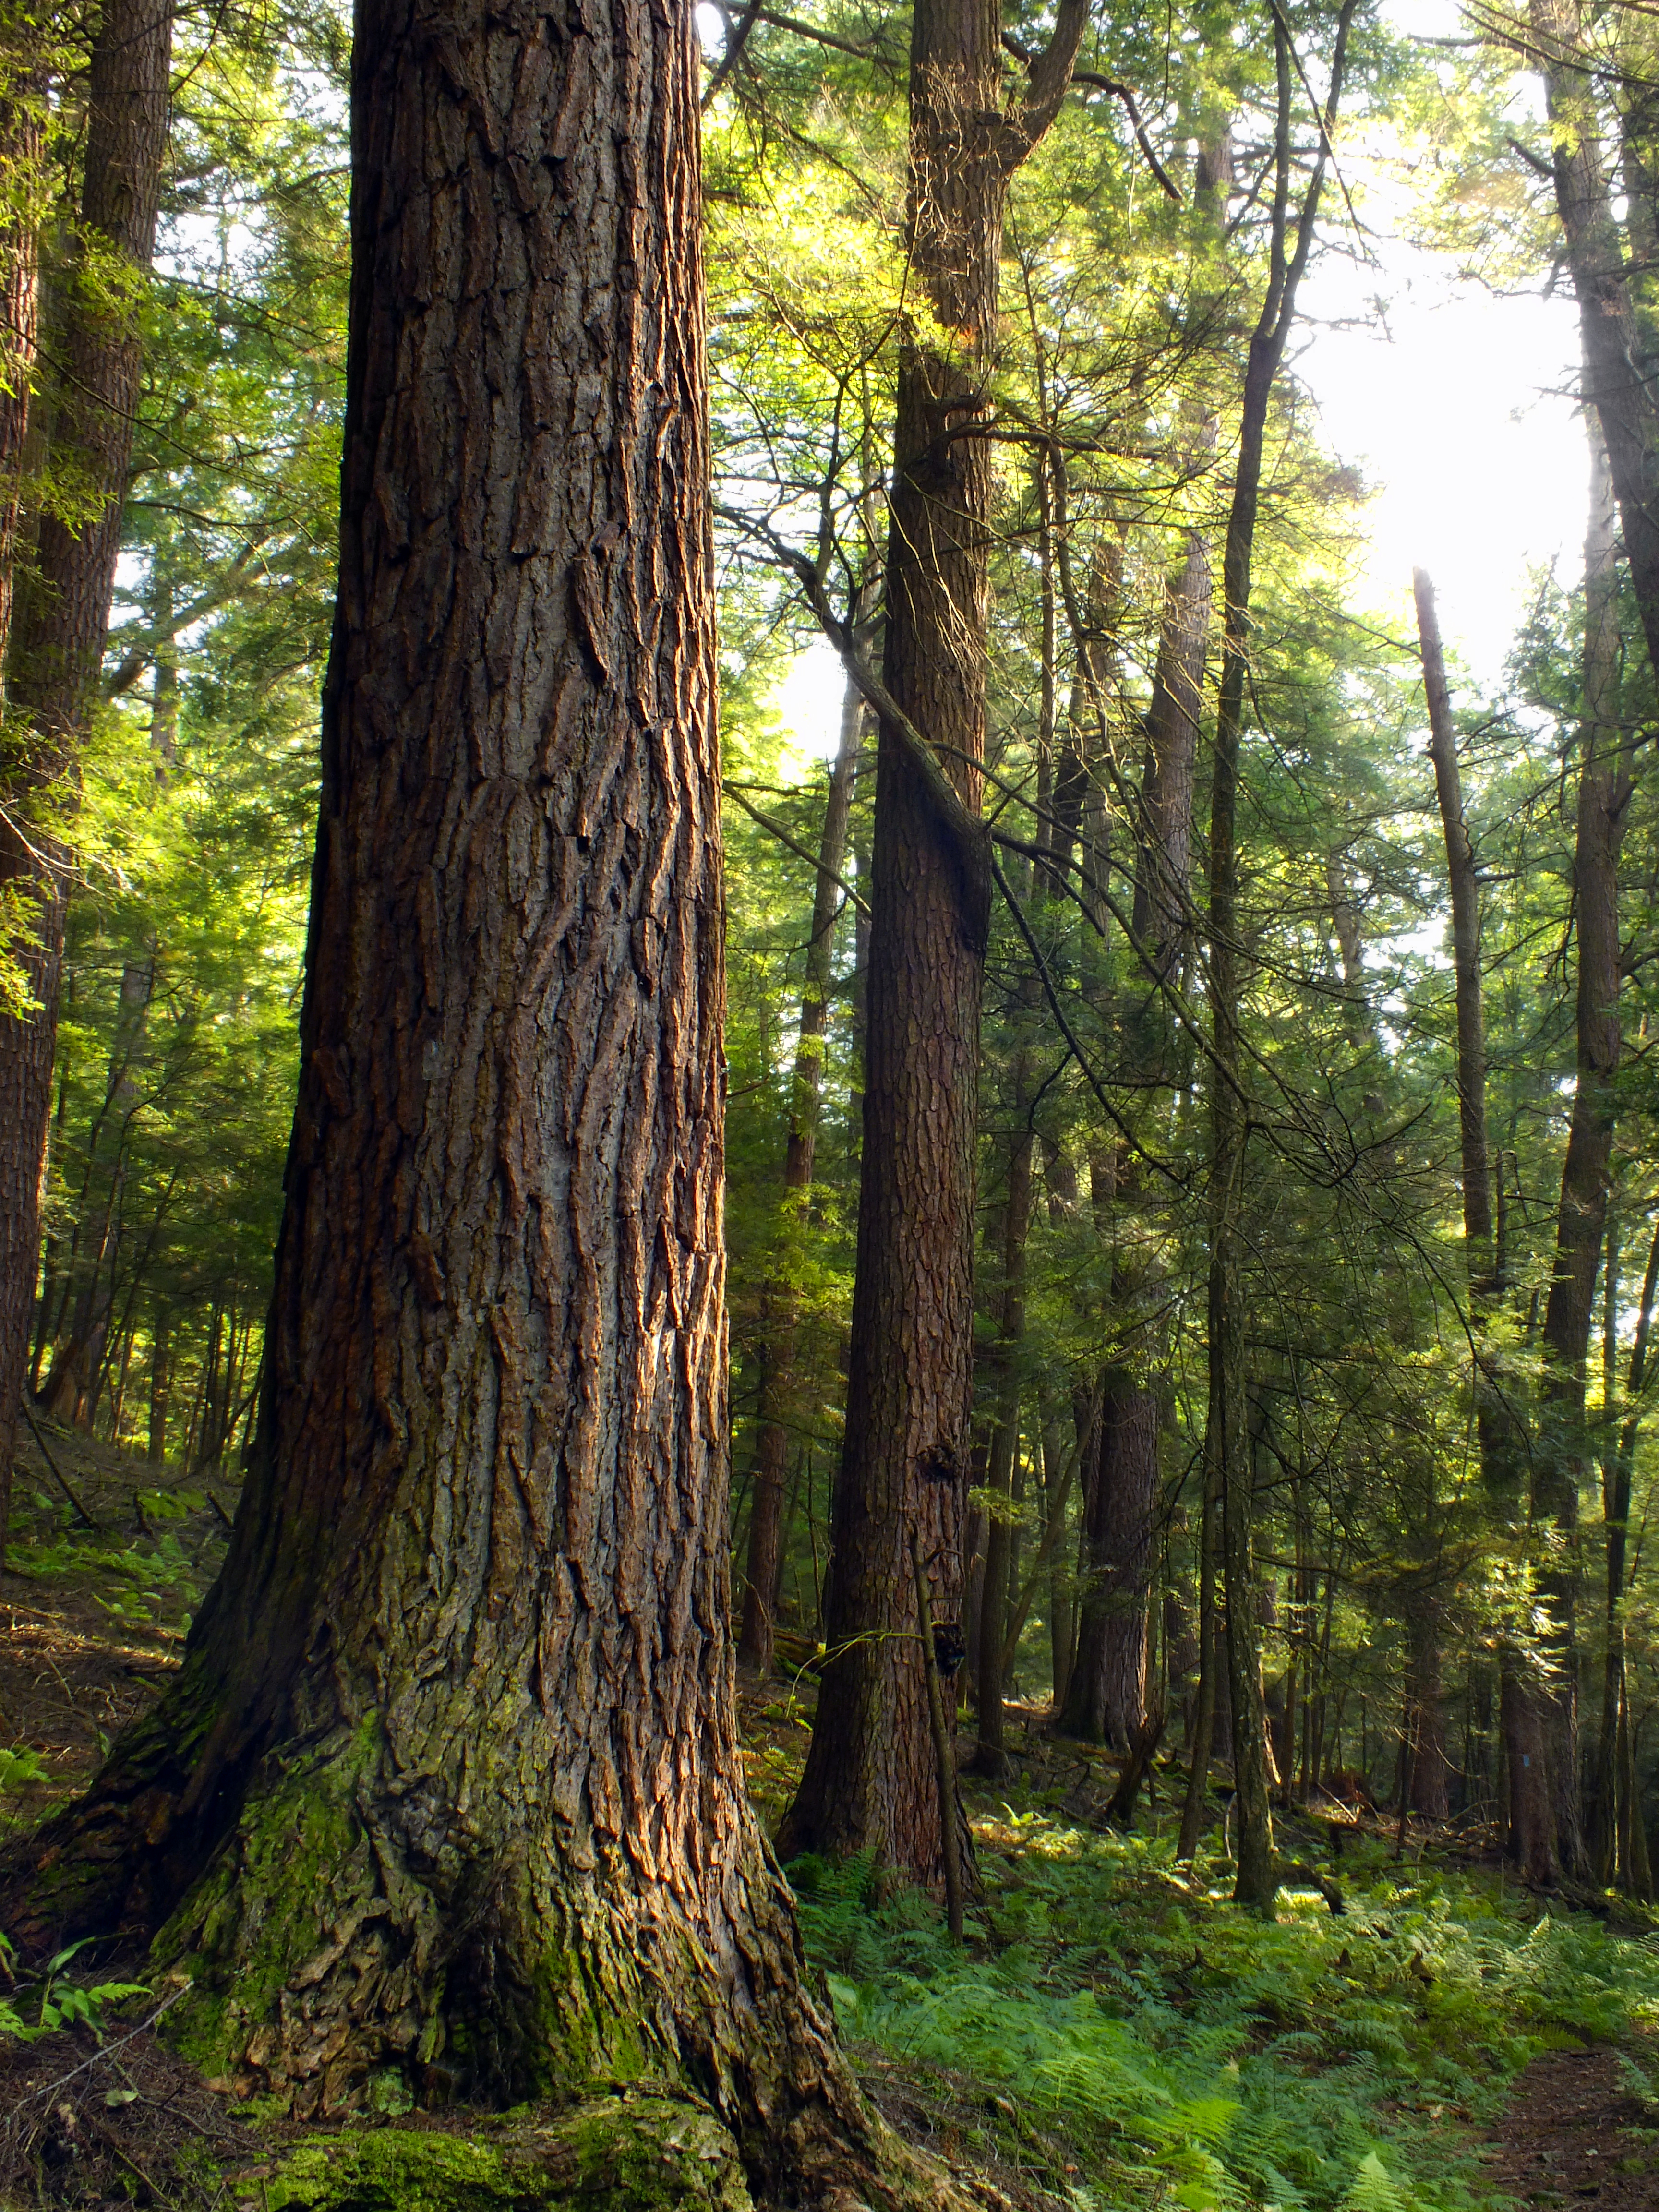
tree, nature, forest, wilderness, branch, plant, hiking, trail, sunlight, leaf, trunk, summer, autumn, trees, creativecommons, coniferous, rainforest, clintoncounty, deciduous, pennsylvaniawilds, hemlocks, easternhemlocks, tsugacanadensis, pennsylvania, oldgrowthforest, relictforest, pottercounty, beechbottomtrail, beechbottomhollow, grove, woodland, habitat, ecosystem, biome, old growth forest, natural environment, woody plant, temperate broadleaf and mixed forest, temperate coniferous forest